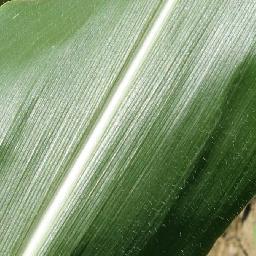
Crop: corn
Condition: (maize)_healthy